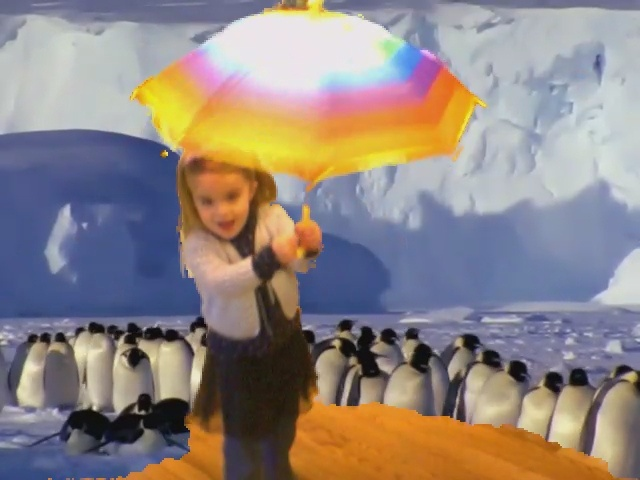
An edited picture of a little girl standing with her umbrella and penguins.
The  little girl was holding a colorful umbrella.
A girl holding an umbrella is photo-shopped into an image of a herd of penguins.
A little girl holding a colorful umbrella next to a penguin.
This photo shows a child with an umbrella but penguins have been Photo-shopped in behind her.